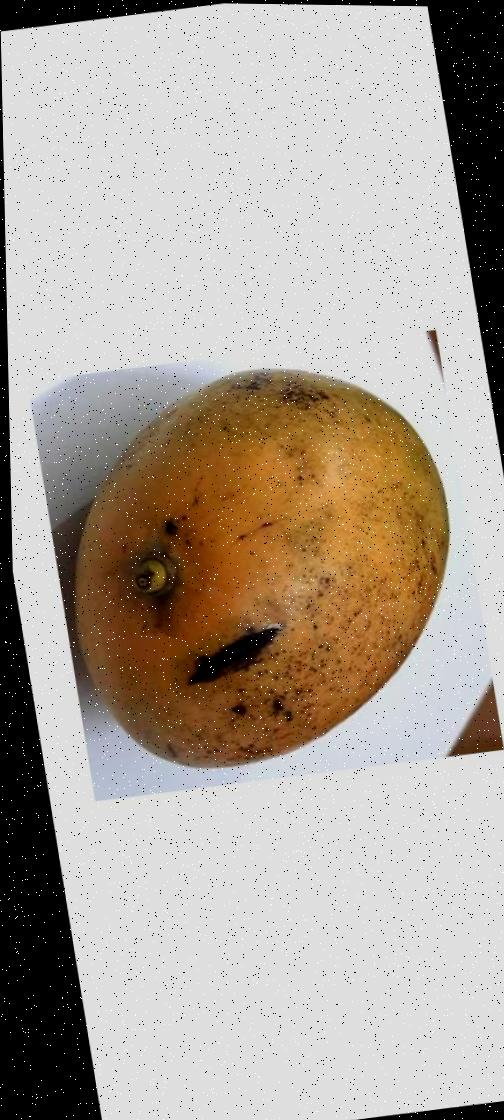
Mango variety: Rupali